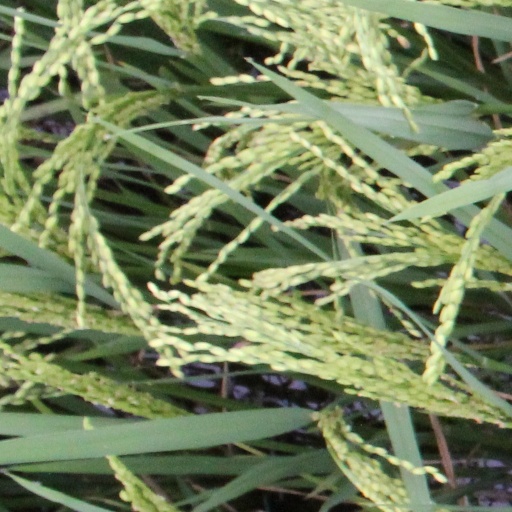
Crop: rice